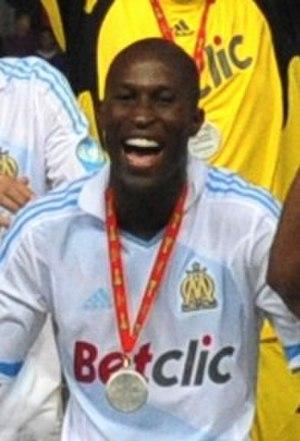
Rod Fanni, né le 6 décembre 1981 à Martigues dans le département des Bouches-du-Rhône, est un footballeur international français qui joue au poste de défenseur central ou latéral droit à l'Impact de Montréal en MLS.